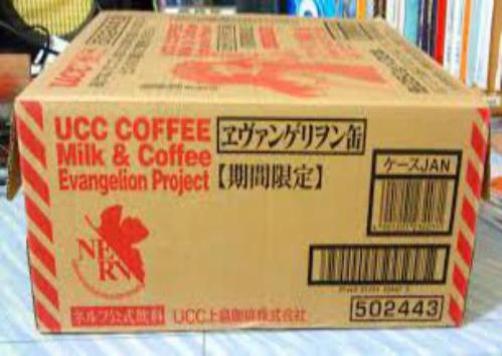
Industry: Food